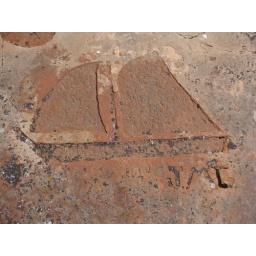
Old US Coast Guard employees carved this in the sand stone on Devil's Island. Apparently this was the 'party spot'.